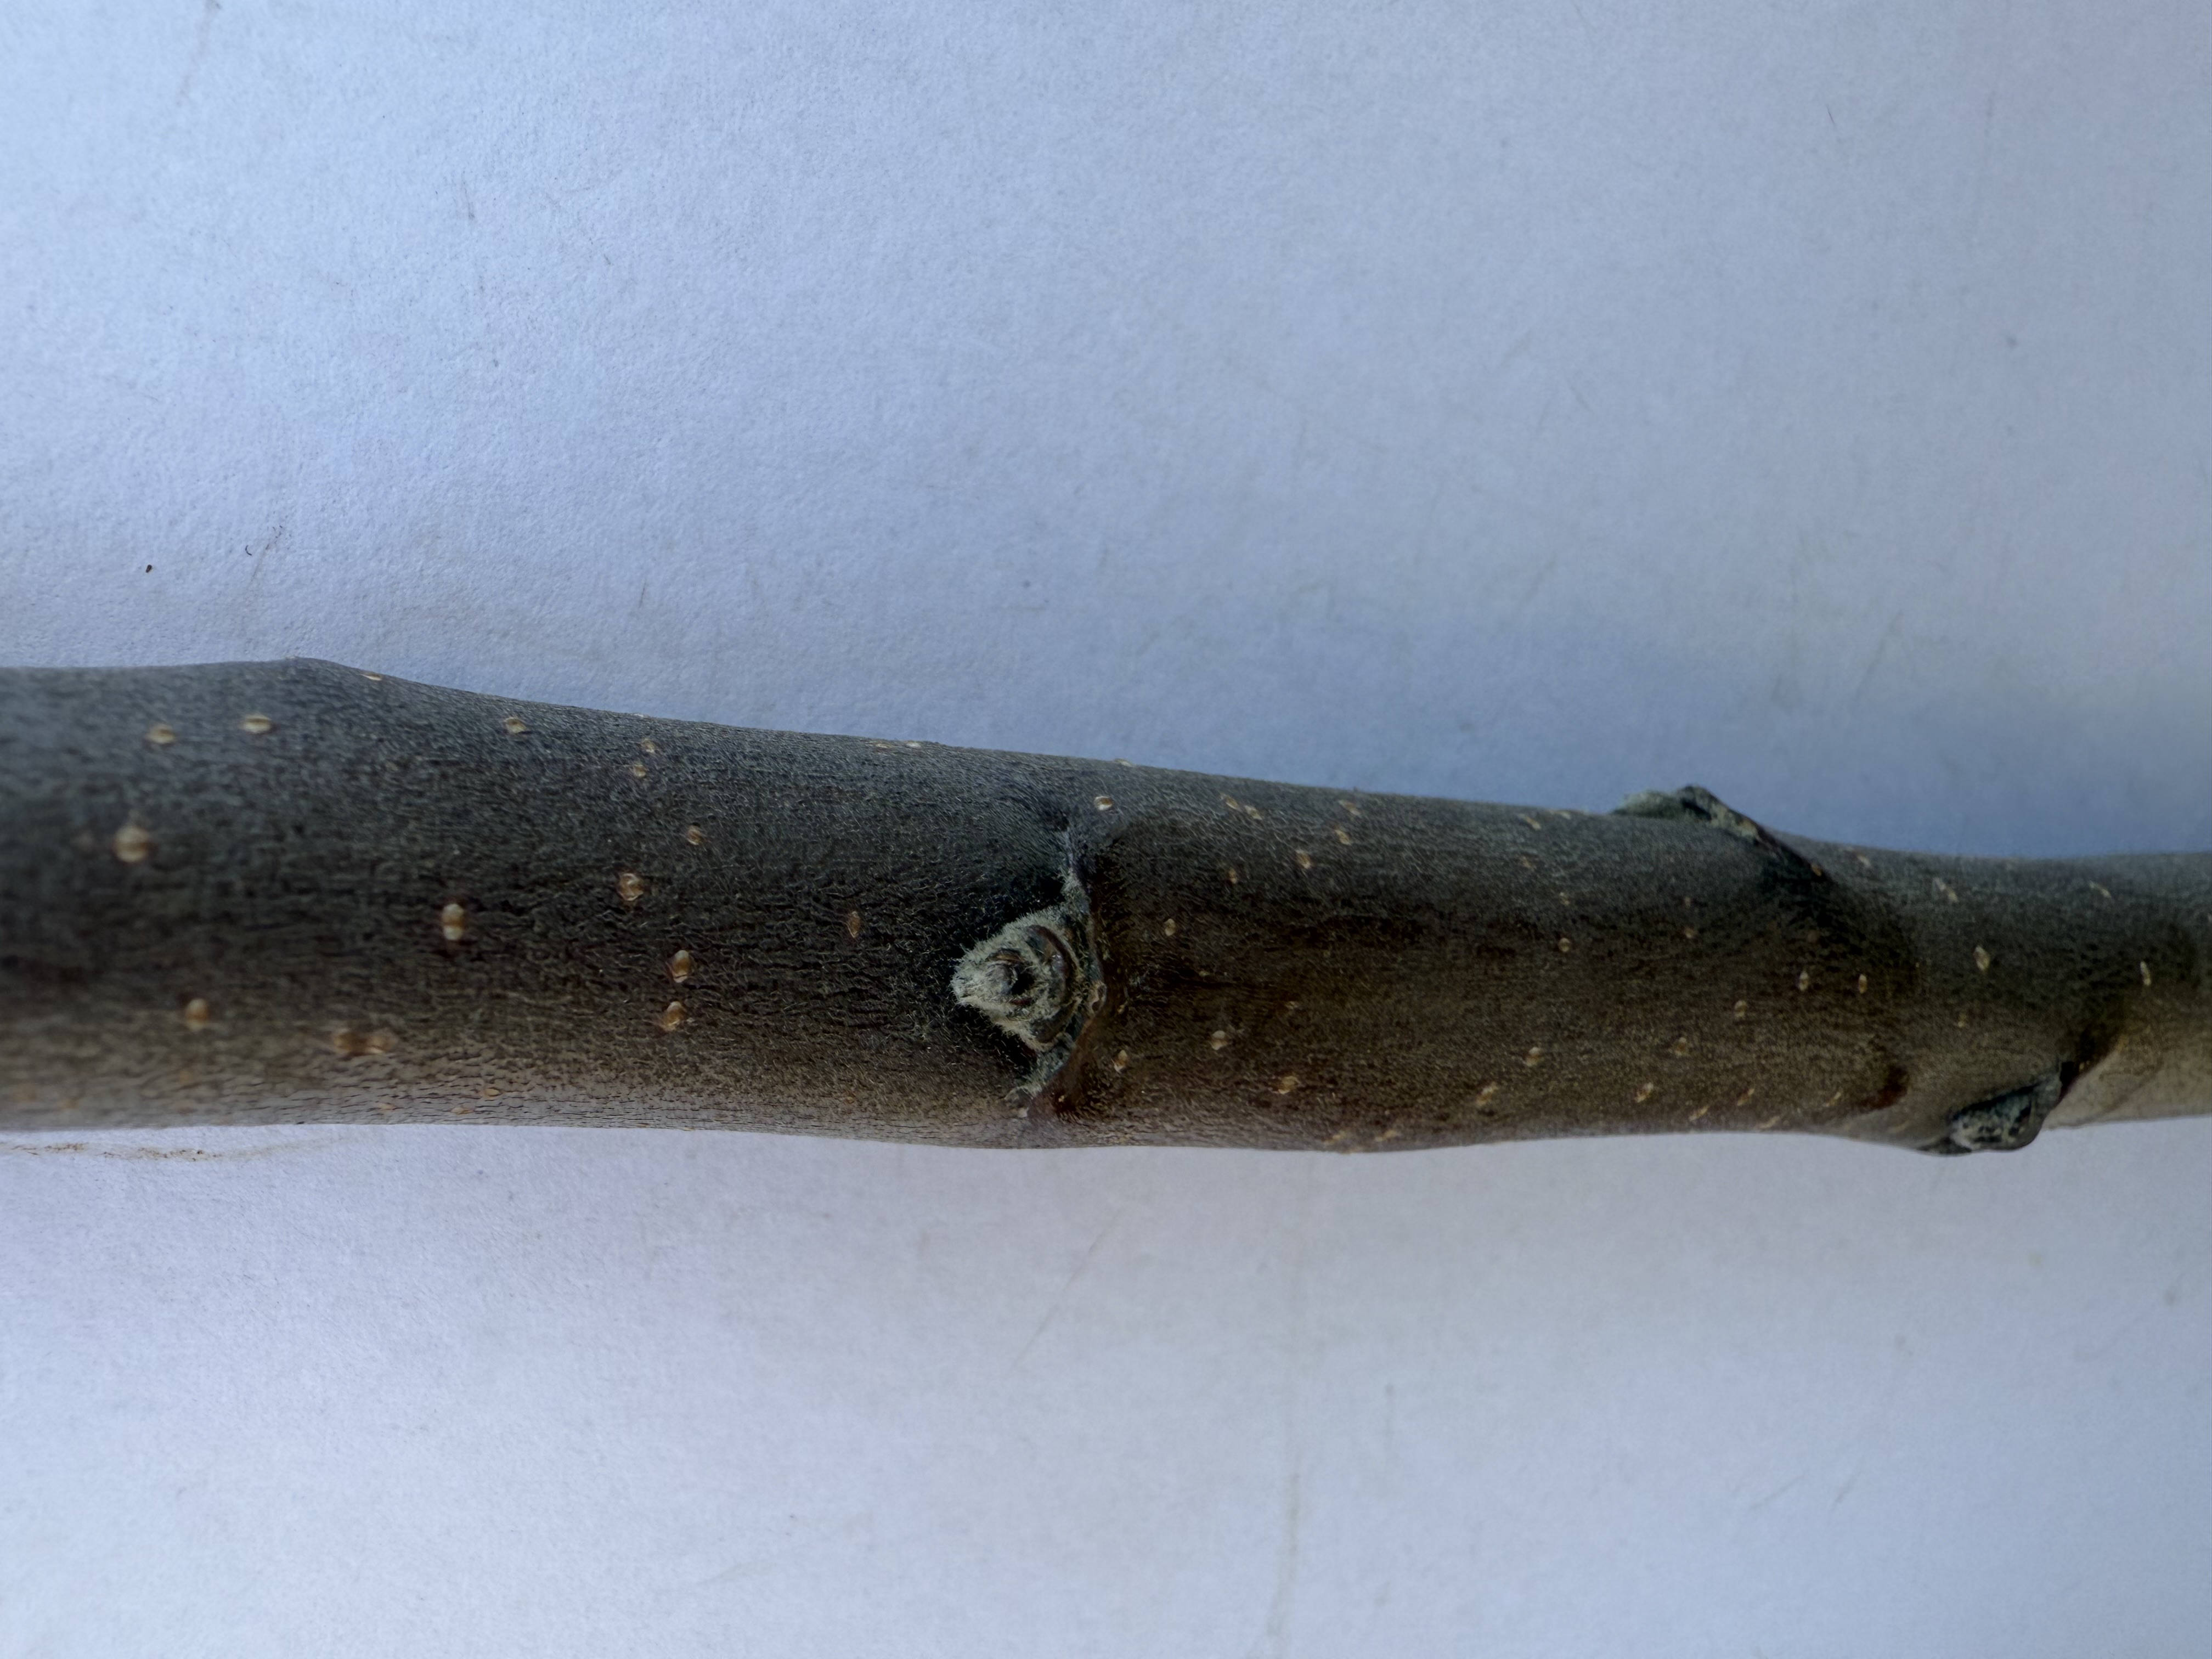
Variety: Redlove Apple